Macclesfield

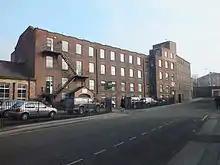
Paradise Mill

During the Civil War, in 1642 the town was occupied for the King by Sir Thomas Aston, a Royalist. In the Jacobite Rising of 1745, Charles Stuart and his army marched through Macclesfield as they attempted to reach London. The mayor was forced to welcome the prince, and the event is commemorated in one of the town's silk tapestries. Cumberland House on Jordangate is so named after the Duke of Cumberland who stayed there in 1745 when pursuing the fleeing Prince.